Prince Luigi Amedeo, Duke of the Abruzzi

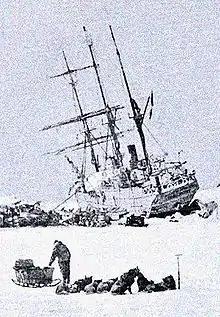
"Stella Polare" was trapped and threatened to sink. The crew were obliged to land with the utmost haste and to secure materials for building a dwelling.

On 30 June "Stella Polare" dropped anchor in the docks of Arkhangelsk and the duke was solemnly received by Governor Engelhardt. The same day, Prince Luigi Amedeo was invited to meet the local authorities and the present foreign diplomats.